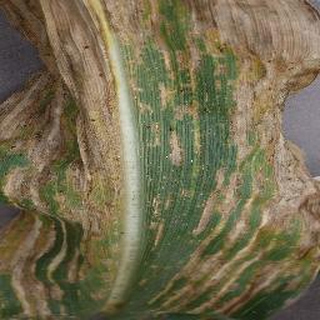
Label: corn_cercospora_leaf_spot